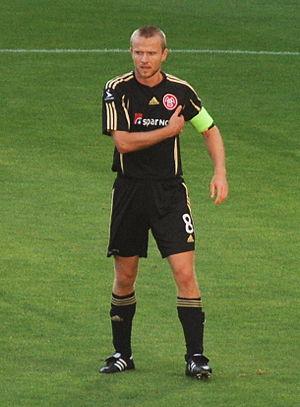
Rasmus Würtz est un footballeur danois, né le 18 septembre 1983 à Skive au Danemark. Il évolue comme milieu de terrain.